SMS Nassau

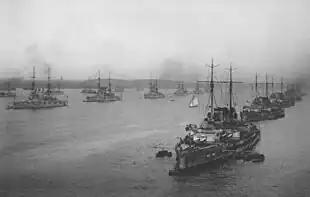
and the rest of I Battle Squadron in Kiel before the war

Fitting-out work was delayed significantly when a dockyard worker accidentally removed a blanking plate from a large pipe, which allowed a significant amount of water to flood the ship. The ship did not have its watertight bulkheads installed, so the water spread throughout the ship and caused it to list to port and sink to the bottom of the dock. had also not had her bilge pumps installed yet, which delayed repairs. The ship had to be pumped dry and cleaned out, which proved to be a laborious task. The ship was completed by the end of September 1909. She was commissioned into the High Seas Fleet on 1 October 1909, and sea trials commenced immediately. Her first commander was (KzS—Captain at Sea) Christian Schütz.